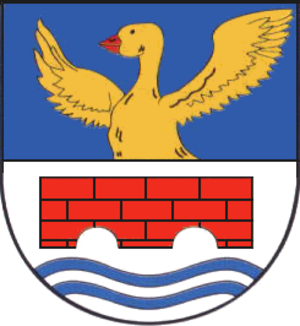
Rockstedt est une commune allemande de l'arrondissement de Kyffhäuser, Land de Thuringe.